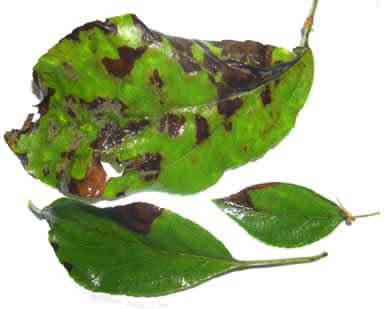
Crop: cherry
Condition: spot